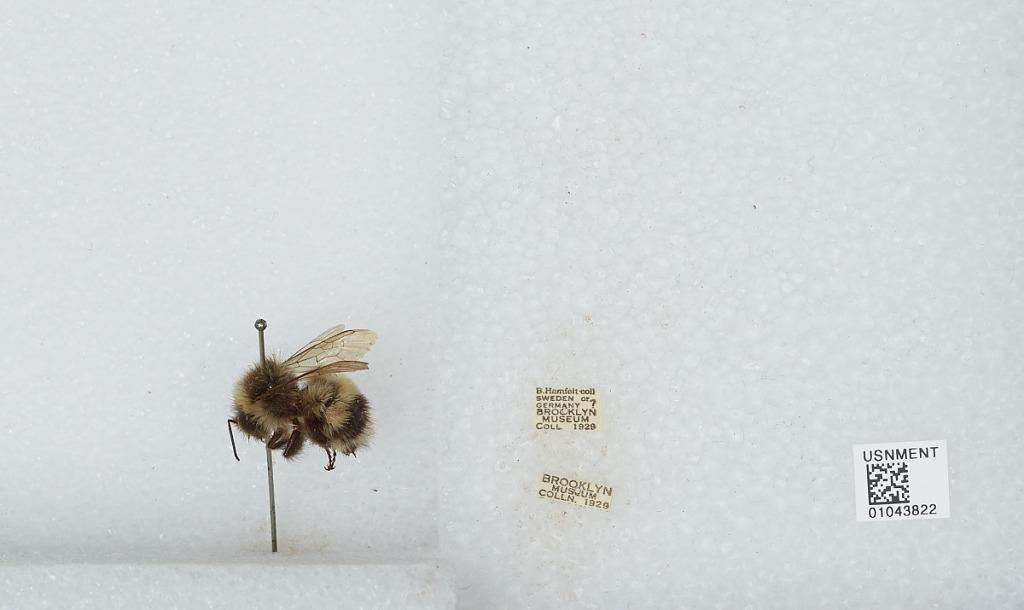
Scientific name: Bombus sp.
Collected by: B. Hamfelt
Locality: Sweden or Germany